Giovanni Battista Cimaroli

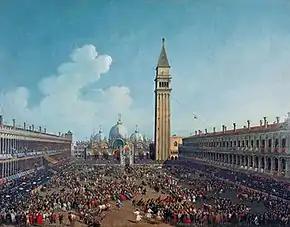
The Running of the Bulls in Plaza San Marco. Venice

Giovanni Battista Cimaroli (1687–1771) was an Italian painter of rustic landscapes with farms, villas and graceful figures and capricci of ruins and views of towns in the Veneto.